Peckham

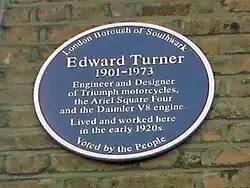
London Borough of Southwark blue plaque awarded to motorbike designer Edward Turner unveiled in 2009 at his former residence, 8 Philip Walk, Peckham. Turner had run a motorbike shop, Chepstow Motors on Peckham High Street

In 1865, Peckham Rye railway station opened. With the arrival of the railway and the introduction of horse-drawn trams about ten years later, Peckham became accessible to artisans and clerical staff working in the city and the docks. Housing for this socio-economic group filled almost all the remaining fields except the Rye. In 1868 the vestry of Camberwell St Giles bought the Rye to keep it as common land. In 1894, responding to concerns about the dangerous overcrowding of the common on holidays, the vestry bought the adjacent Homestall Farm, the last farm in the area, and opened this as Peckham Rye Park.